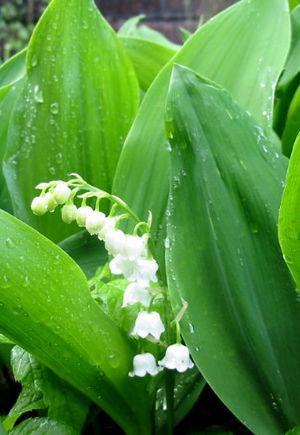
Hanakotoba est la forme japonaise du langage des fleurs qui permet d'exprimer symboliquement les émotions.